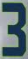
Number: 3